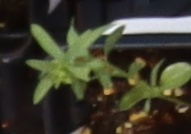
Label: Flax